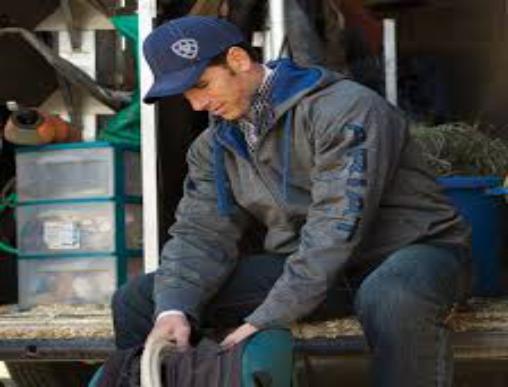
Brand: Ariat
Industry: Clothes